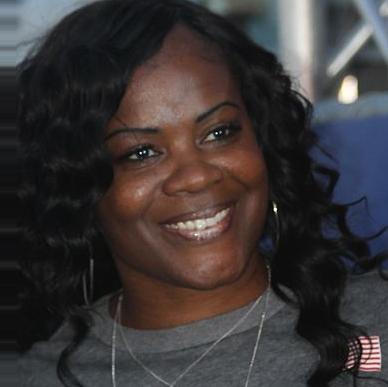
Age: 42